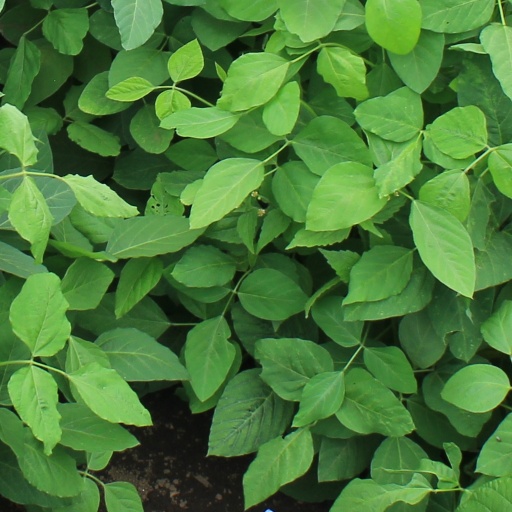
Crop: soybean